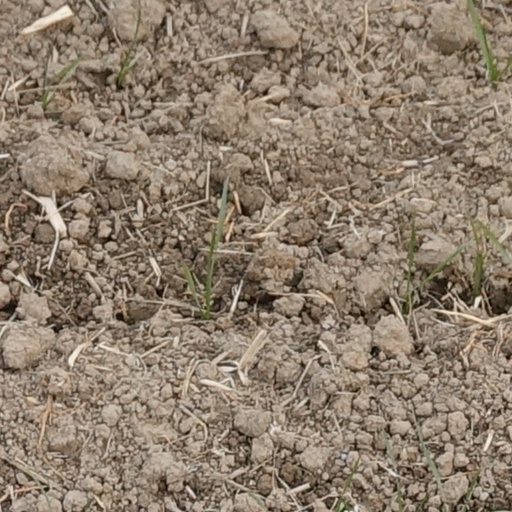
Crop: wheat